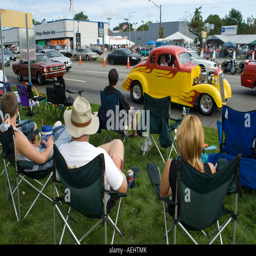
people watching cars go by